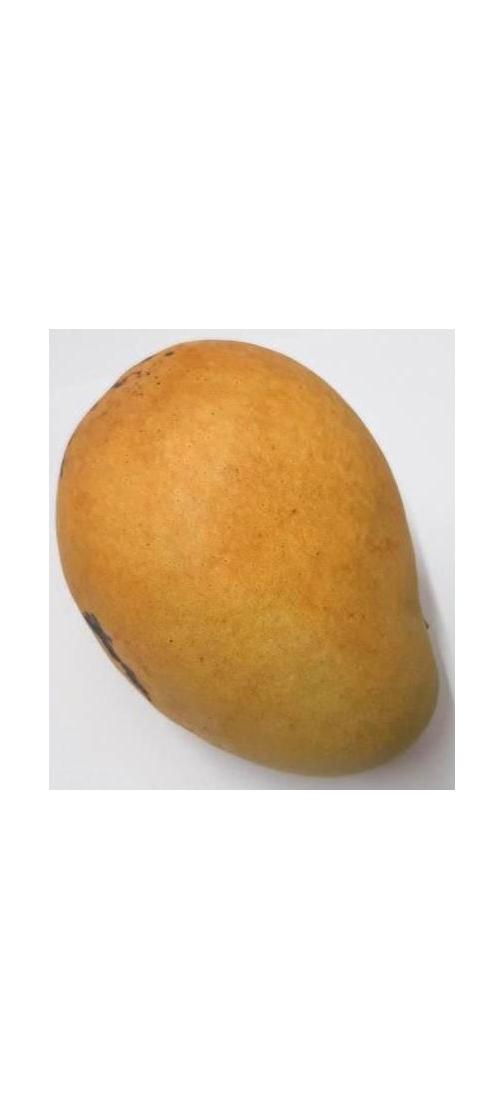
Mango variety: Bari-11